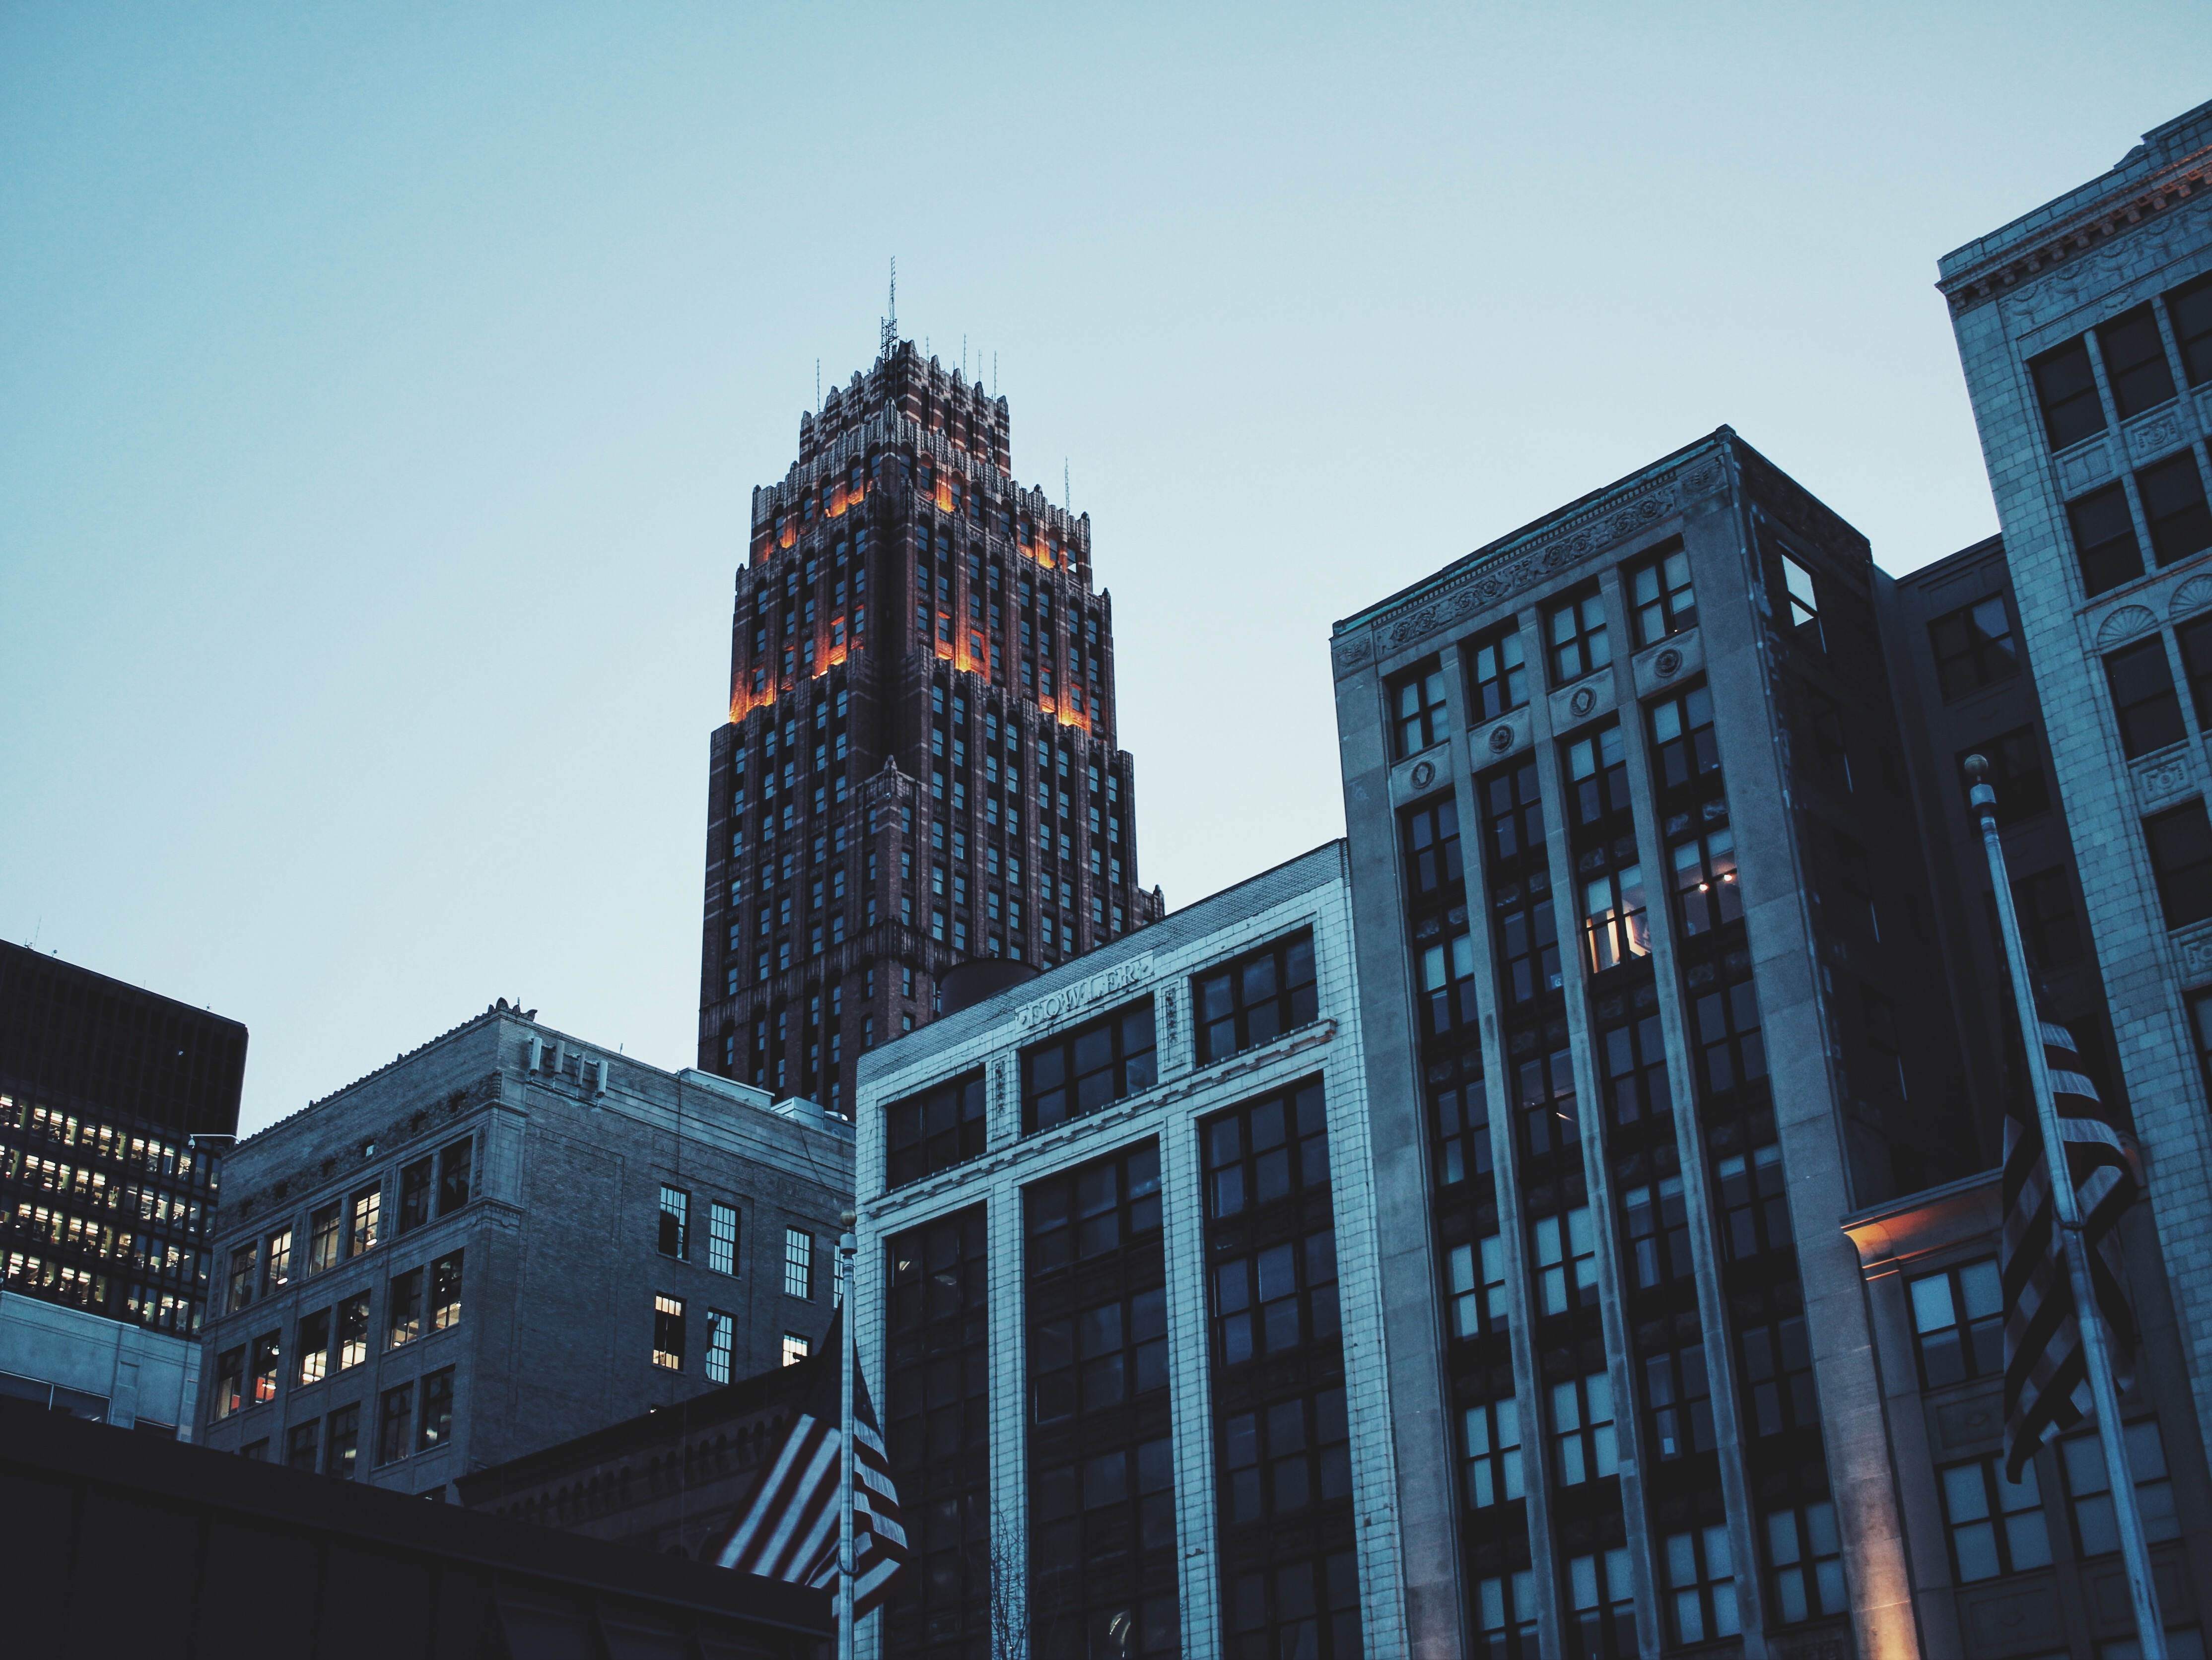
architecture, skyline, building, city, skyscraper, cityscape, downtown, evening, tower, landmark, facade, tower block, metropolis, neighbourhood, urban area, human settlement, metropolitan area